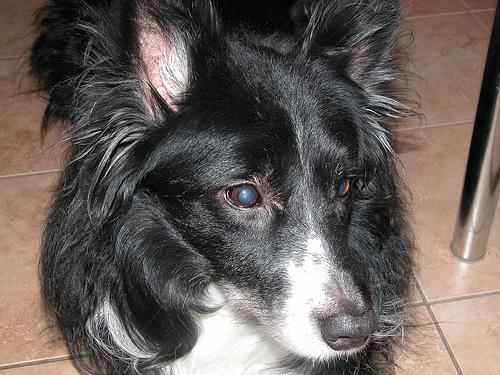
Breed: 2594-n000109-Border_collie